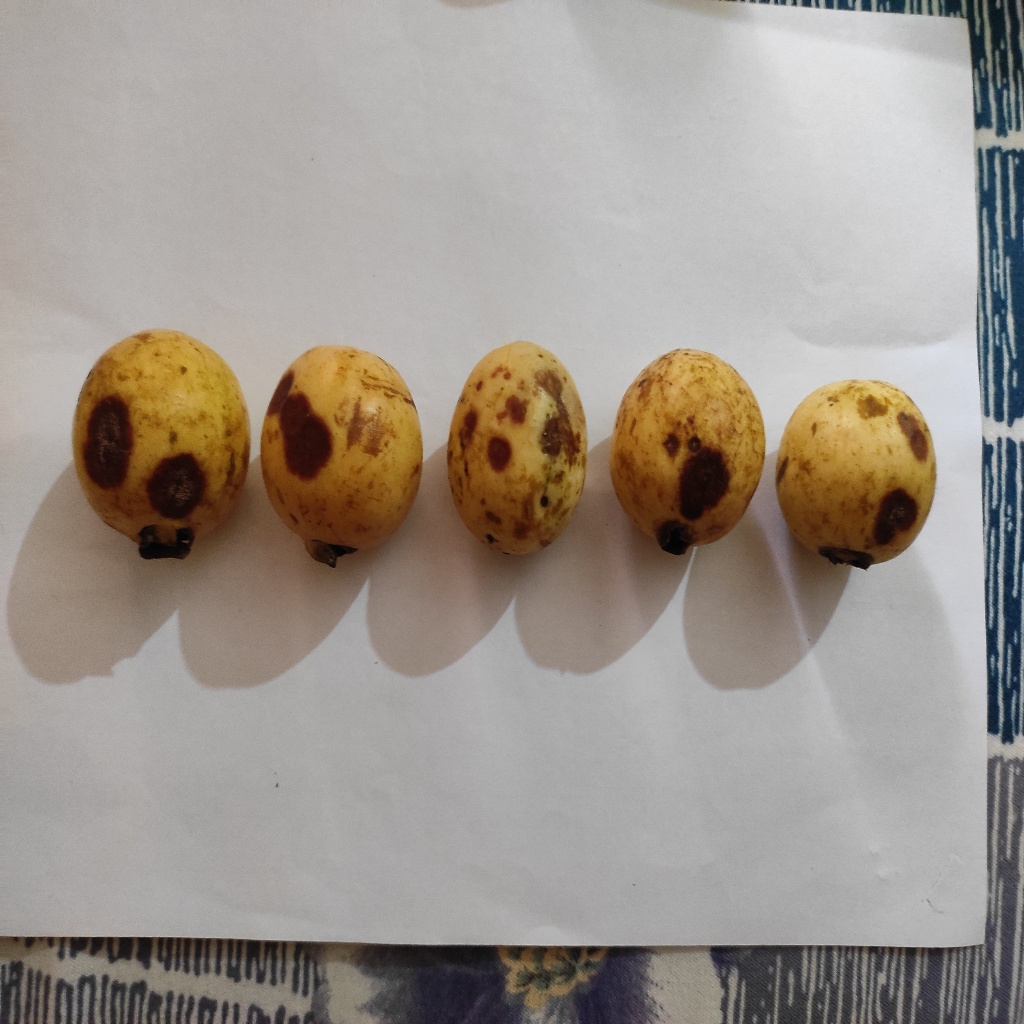
Crop: guava
Quality class: Defect